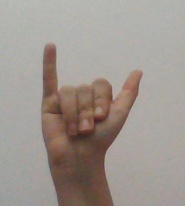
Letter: ya